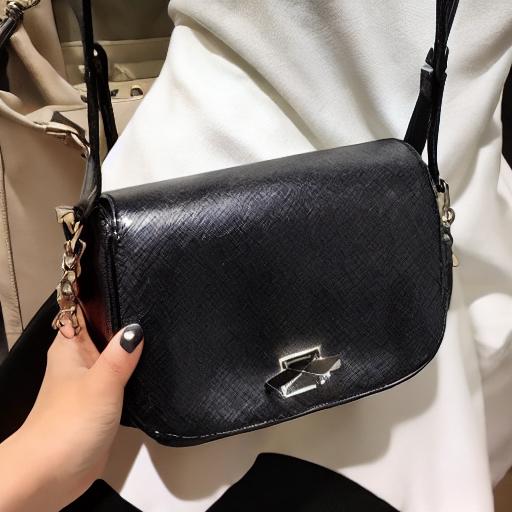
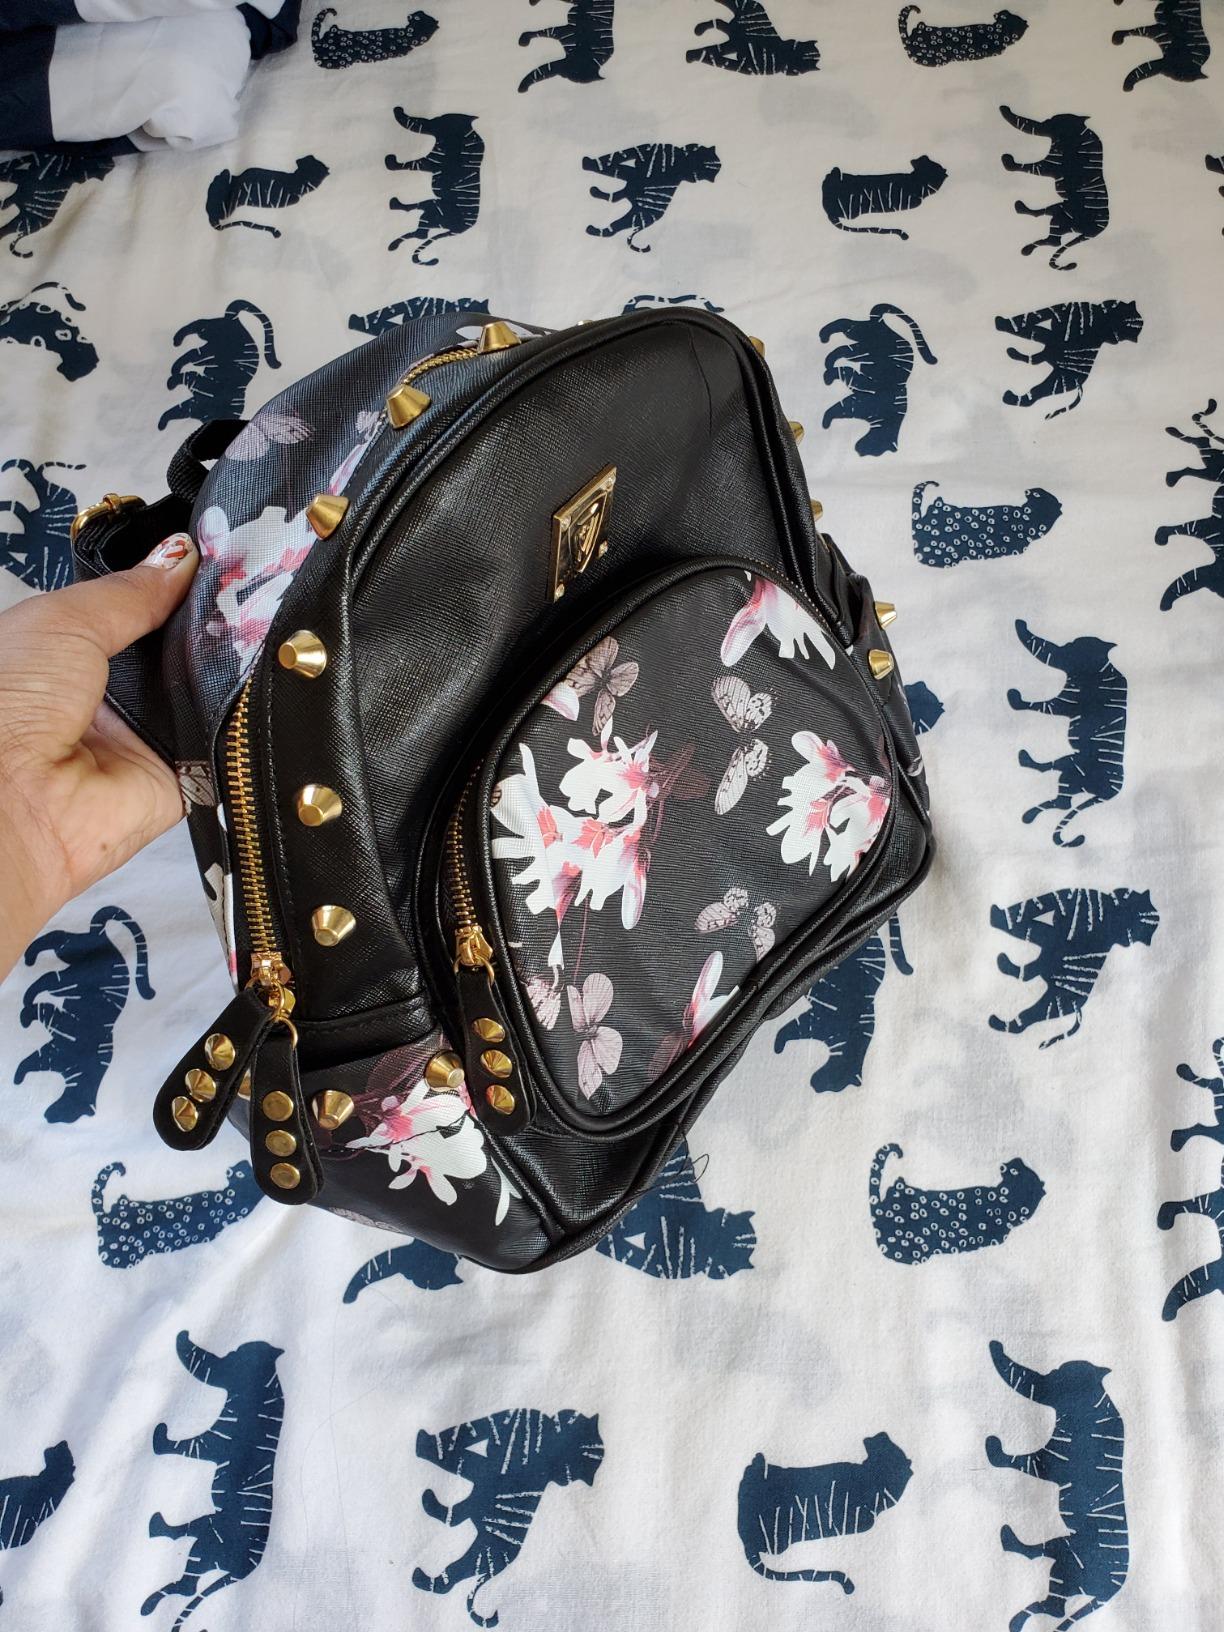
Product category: accessories_handbag
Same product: no